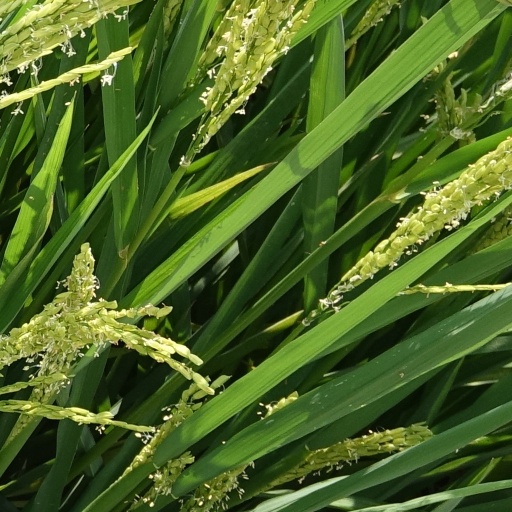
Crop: rice